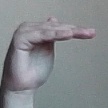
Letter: khaa